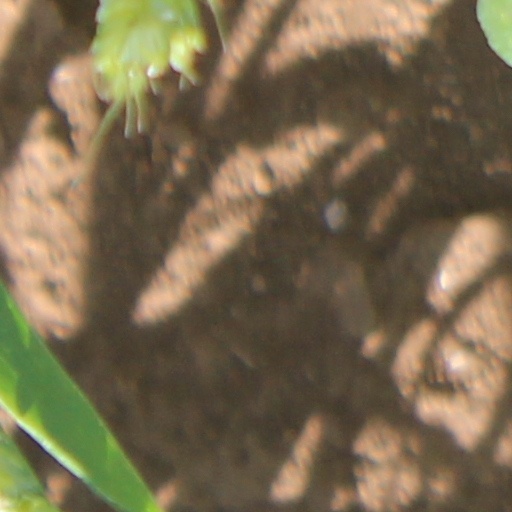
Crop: wheat